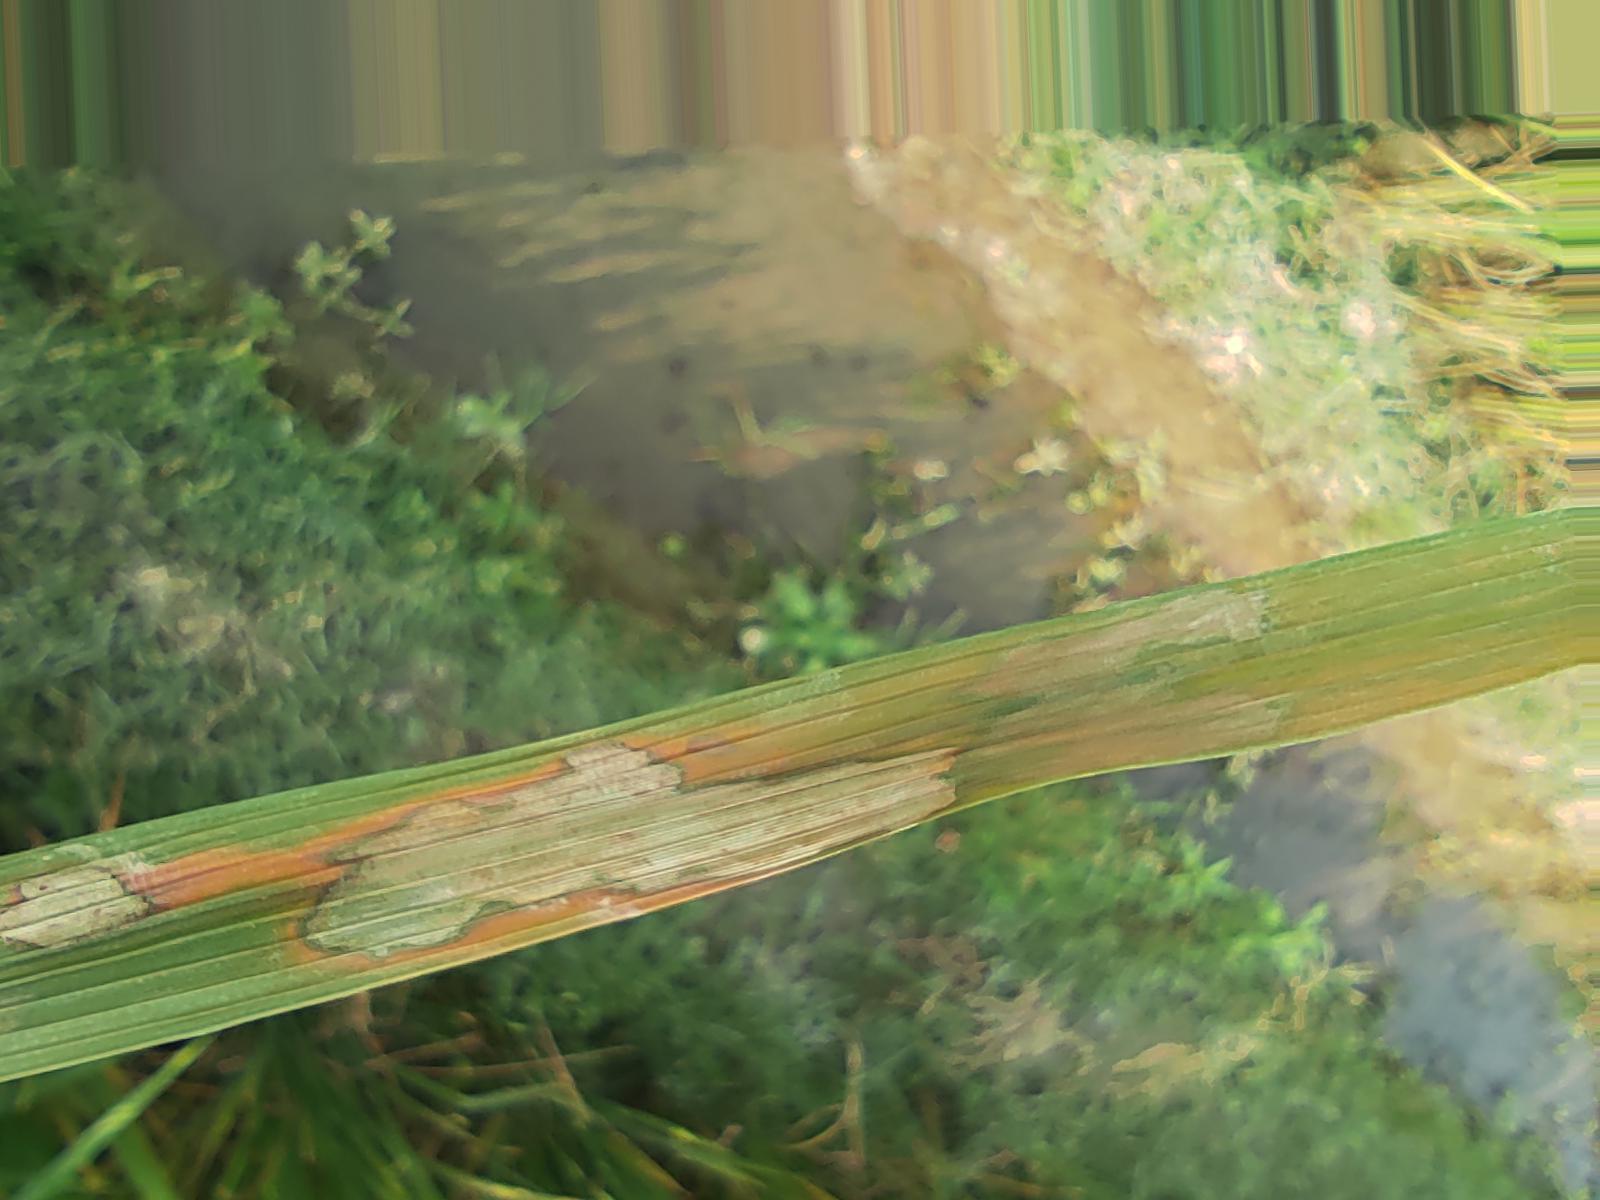
Nhãn: Bệnh Đốm Vằn ( Khô vằn ) ( Sheath Blight )